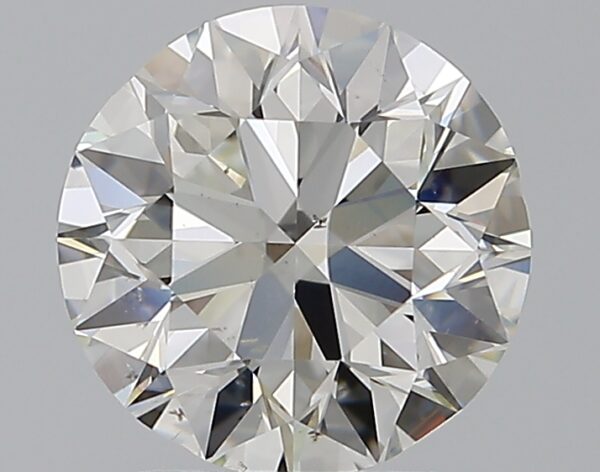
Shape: round
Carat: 2
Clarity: VS2
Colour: I
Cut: EX
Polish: EX
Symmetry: VG
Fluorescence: N
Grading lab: GIA
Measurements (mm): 7.88 x 7.99 x 5.04